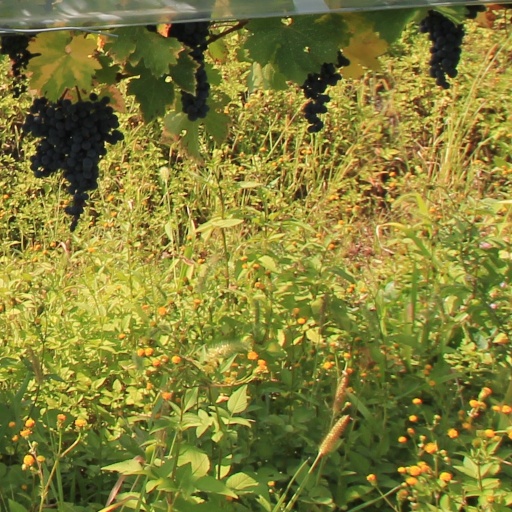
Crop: grape